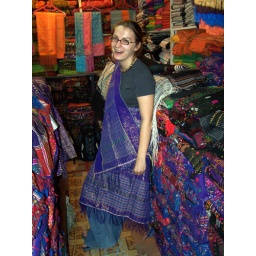
trying traditional clothes in a market shop